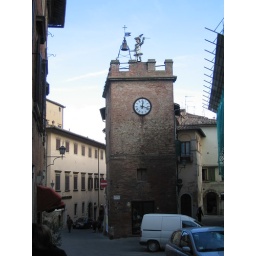
The clock tower in Montepulciano.